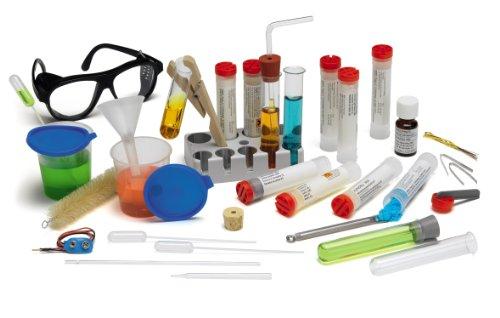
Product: Thames & Kosmos Chem C2000 (V 2.0) Chemistry Set with 250 Experiments and 128 Page Lab Manual, Student Laboratory Quality Instruments & Chemicals
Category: Toys & Games | Learning & Education | Science Kits & Toys
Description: Professional quality equipment helps you make the most of your chemistry experiments.
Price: $107.86
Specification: ProductDimensions:21.3x4.7x14.6inches|ItemWeight:3.3pounds|ShippingWeight:3.35pounds|DomesticShipping:Currently,itemcanbeshippedonlywithintheU.S.andtoAPO/FPOaddresses.ForAPO/FPOshipments,pleasecheckwiththemanufacturerregardingwarrantyandsupportissues.|InternationalShipping:Thisitemisnoteligibleforinternationalshipping.LearnMore|ShippingAdvisory:Thisitemmustbeshippedseparatelyfromotheritemsinyourorder.Additionalshippingchargeswillnotapply.|ASIN:B004UU3RCY|Itemmodelnumber:640125|Manufacturerrecommendedage:11-15years|Batteries:19Vbatteriesrequired.|Discontinuedbymanufacturer:Yes